Wytheville, Virginia

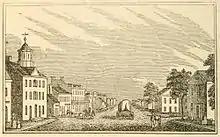
Wytheville

Wythe County was created in 1789 and named for George Wythe, the "father of American Jurisprudence" and signer of the Declaration of Independence. In May 1790, Chris Simmerman donated 85 acres, Robert Williams II donated 50 acres, and John Davis donated 10 acres to establish a town and county seat. Robert Adams completed a town survey in November of that year, dividing the area into half-acre lots. The town did not have an official name yet, but was generally known as Wythe Court House.